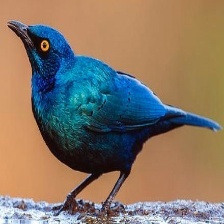
Species: CAPE GLOSSY STARLING
Scientific name: LAMPROTORNIS NITENS